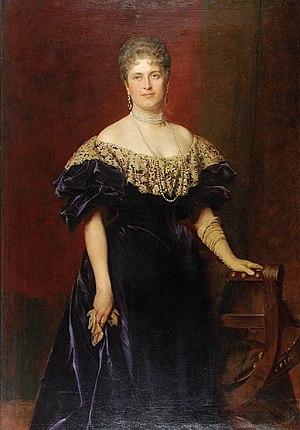
La princesse Marie-Josèphe de Saxe, née le 31 mai 1867 à Dresde, et morte le 28 mai 1944 à Erlangen, quatrième fille du roi Georges Ier de Saxe et de Marie-Anne de Portugal, est un membre de la Maison de Wettin.